Clóvis Fernandes

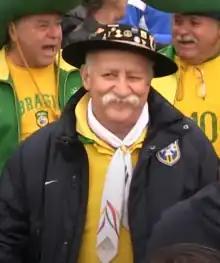
Fernandes in 2015

Clóvis Acosta Fernandes (4 October 1954 – 16 September 2015) was a Brazilian football fan known as "Gaúcho da Copa".